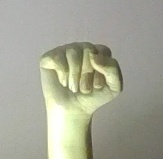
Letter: saad